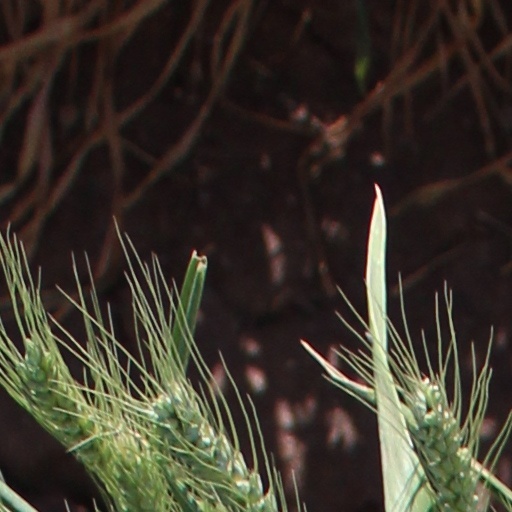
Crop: wheat